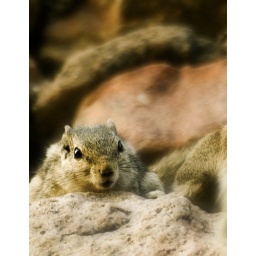
chipmunk living among the stones in the walls